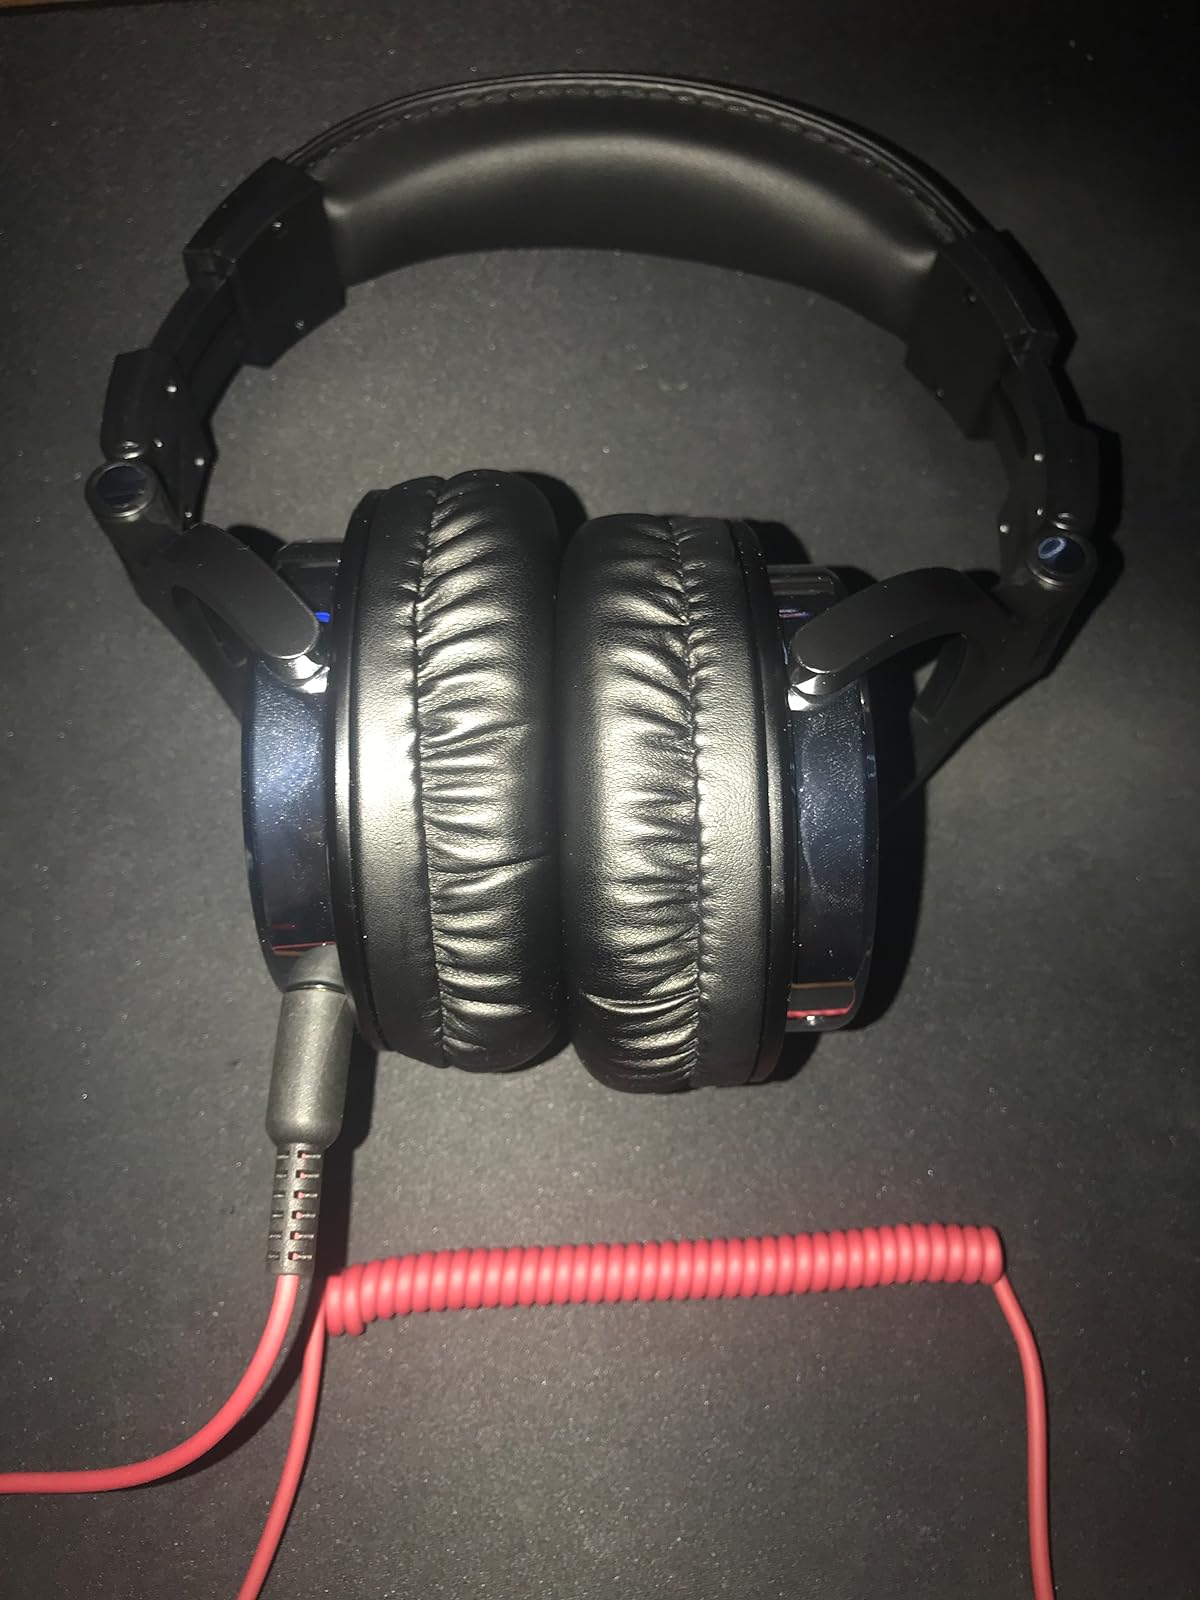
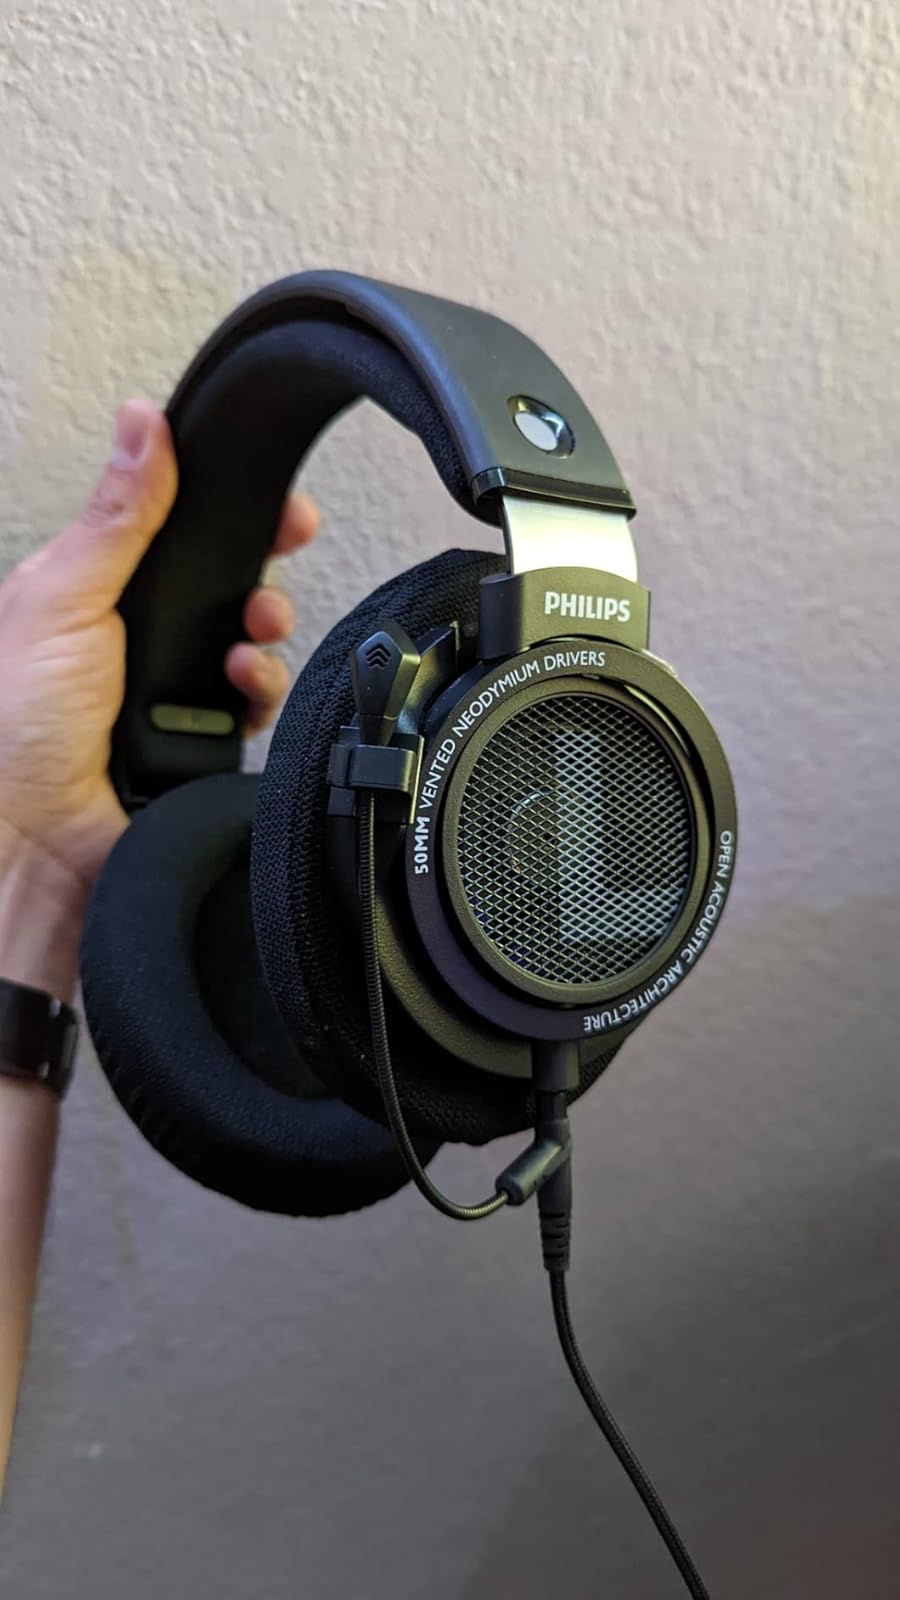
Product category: headphones
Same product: no